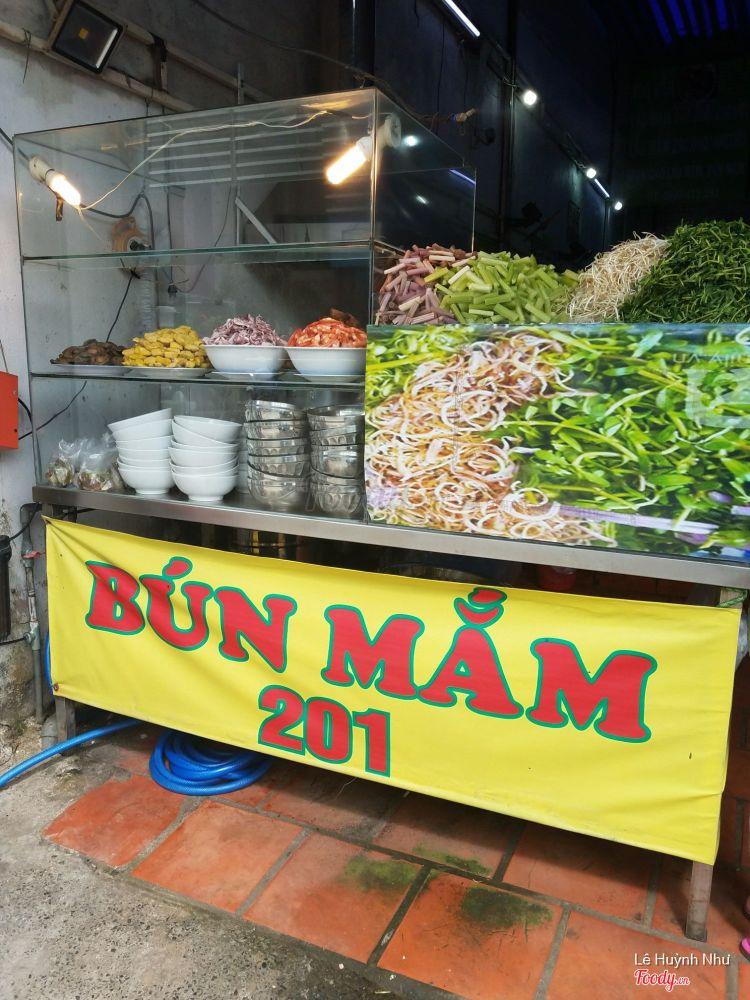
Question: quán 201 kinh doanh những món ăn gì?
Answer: bún mắm